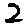
Label: 2